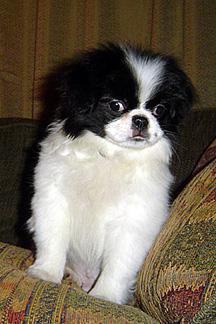
Japanese_spaniel